Aṅgulimāla

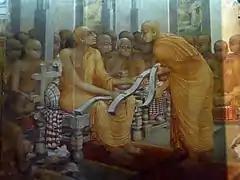
Buddhaghoṣa (commentator from 5th century CE; depicted at the right)

The story of Aṅgulimāla is most well known in the Theravāda tradition. Two texts in the early discourses in the Pāli language are concerned with Aṅgulimāla's initial encounter with the Buddha and his conversion, and are believed to present the oldest version of the story. The first is the Theragāthā, probably the oldest of the two, and the second is the Aṅgulimāla Sutta in the Majjhima Nikāya. Both offer a short description of Aṅgulimāla's encounter with the Buddha, and do not mention much of the background information later incorporated into the story (such as Aṅgulimāla being placed under oath by a teacher). Apart from the Pāli texts, the life of Aṅgulimāla is also described in Tibetan and Chinese texts which originate from Sanskrit. The Sanskrit collection called Saṃyuktāgama from the early Mūlasārvastivāda school, has been translated in two Chinese texts (in the 4th5th century CE) by the early Sarvāstivāda and Kāśyapīya schools and also contains versions of the story. A text translated in Chinese from the Sanskrit Ekottara Agāma by the Mahāsaṃghika school is also known. Furthermore, three other Chinese texts dealing with Aṅgulimāla have also been found, of unknown origin but different from the first three Chinese texts.